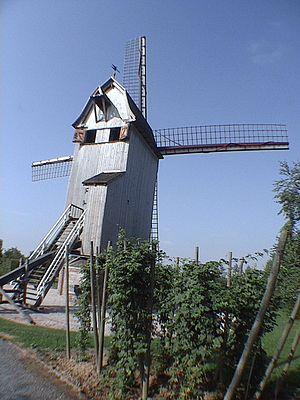
Le Drievenmeulen
Steenvoorde est une commune française située dans le département du Nord, en région Hauts-de-France. Le village est au centre de l'Houtland, dans le Westhoek.
Cette page répertorie les moulins à vent existant dans les départements du Nord et du Pas-de-Calais. Chaque année, les moulins à vent de la région sont particulièrement mis à l'honneur lors de la journée des moulins organisée par l'ARAM, l'Association régionale des amis des moulins Nord Pas-de-Calais. Un musée leur est entièrement consacré à Villeneuve-d'Ascq. Les moulins de la région ont pour caractéristique des ailes qui sont toutes des ailes dites flamandes.
Somain est une commune française située dans le département du Nord, en région Hauts-de-France. L'ancienne commune de Villers-Campeau a été absorbée par Somain en 1947. Somain est également connu pour avoir été une grande commune minière, avec les fosses La Renaissance, Saint Louis, Casimir Périer et De Sessevalle ; l'extraction y a cessé en 1970.